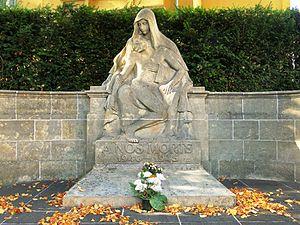
Monument aux morts en souvenir des habitants du Limpertsberg victimes de la seconde guerre mondiale sur le parvis de l'église paroissiale du Limpertsberg. Construit avec le soutien de la population du quartier, le monument a été inauguré le 9 mai 1954. Le professeur Joseph Wegener en a dessiné les parties architecturales, le sculpteur Pierre Berchem a réalisé, en pierre d'Ernzen, le groupe de la Pietà.